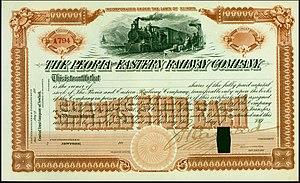
Le Peoria and Eastern Railway était un chemin de fer américain de classe I qui fut créé le 21 février 1890 dans le but de construire ou d'acquérir un chemin de fer entre Pekin, Illinois et Indianapolis, Indiana. Le lendemain il racheta l'Ohio, Indiana and Western Railway et passa un accord avec le Cleveland, Cincinnati, Chicago and St. Louis Railway, pour lui céder le contrôle et l'exploitation de cette compagnie.